Novaledo

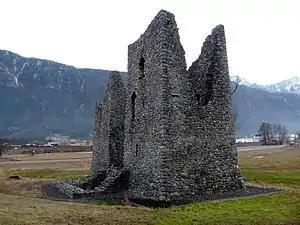
the Tor Quadra

Novaledo is a "comune" (municipality) in Trentino in the northern Italian region Trentino-Alto Adige/Südtirol, located in the Bassa Valsugana valley (Lower part of the Valsugana valley) about southeast of Trento. As of 31 December 2004, it had a population of 882 and an area of .